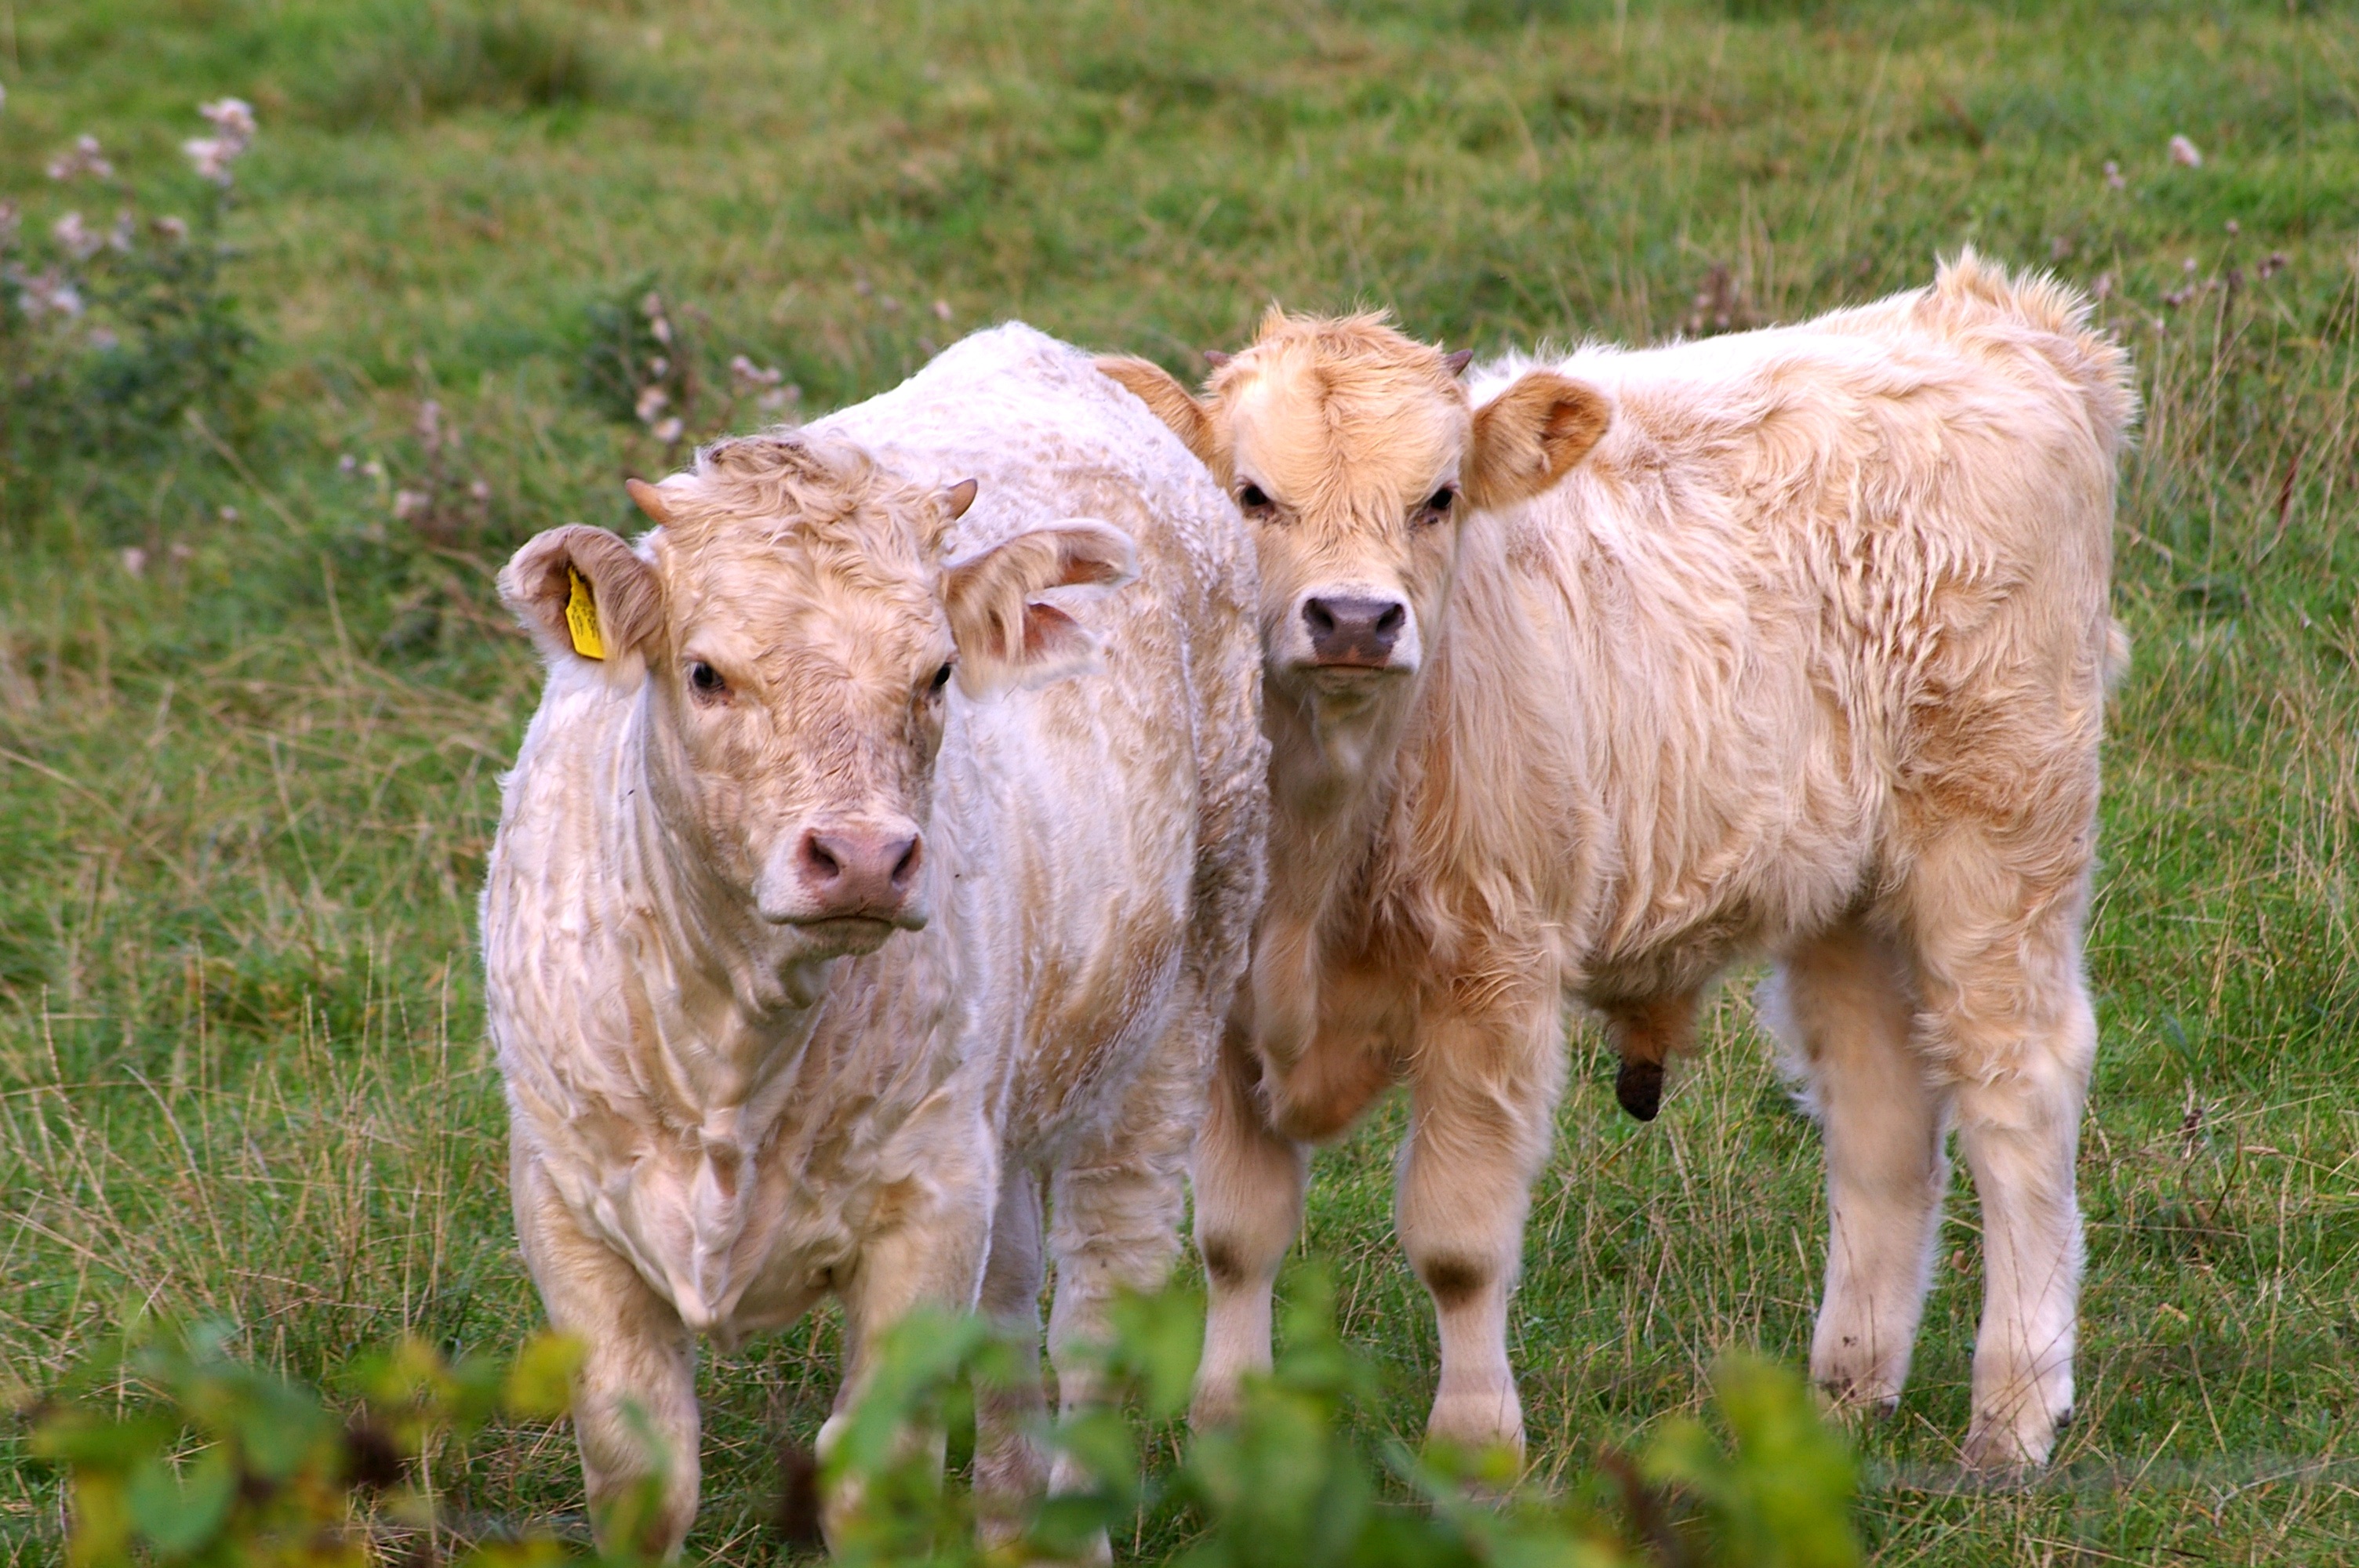
nature, grass, field, farm, meadow, prairie, sweet, animal, cute, fur, rural, herd, fluffy, pasture, grazing, livestock, sheep, small, mammal, agriculture, fauna, calf, grassland, furry, vertebrate, creature, china, curious, ruminant, attention, animal world, buffalo, wildlife photography, evening sun, young animal, rural area, calves, wild animals, wildlife park, water buffalo, outdoor enclosures, young calf, cattle like mammal, cow goat family